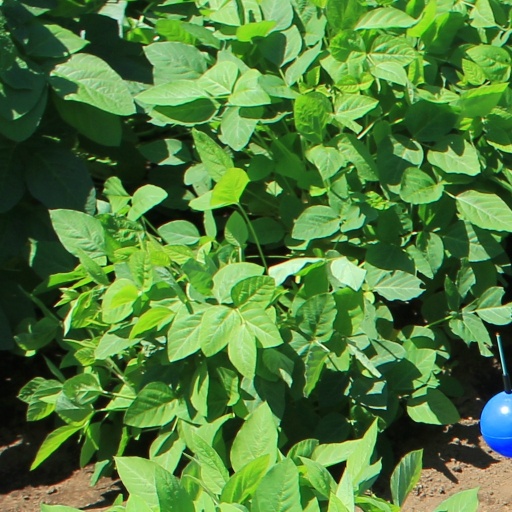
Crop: soybean